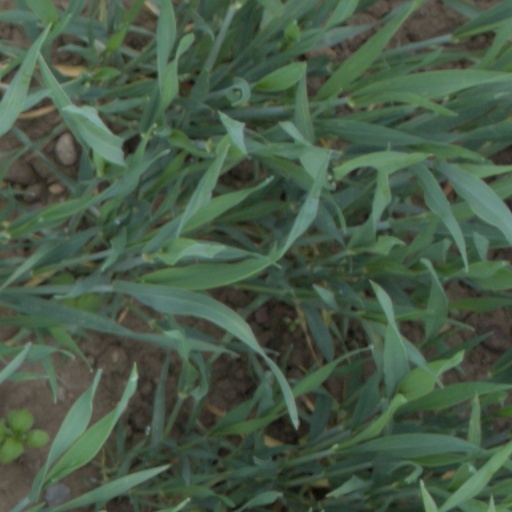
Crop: wheat